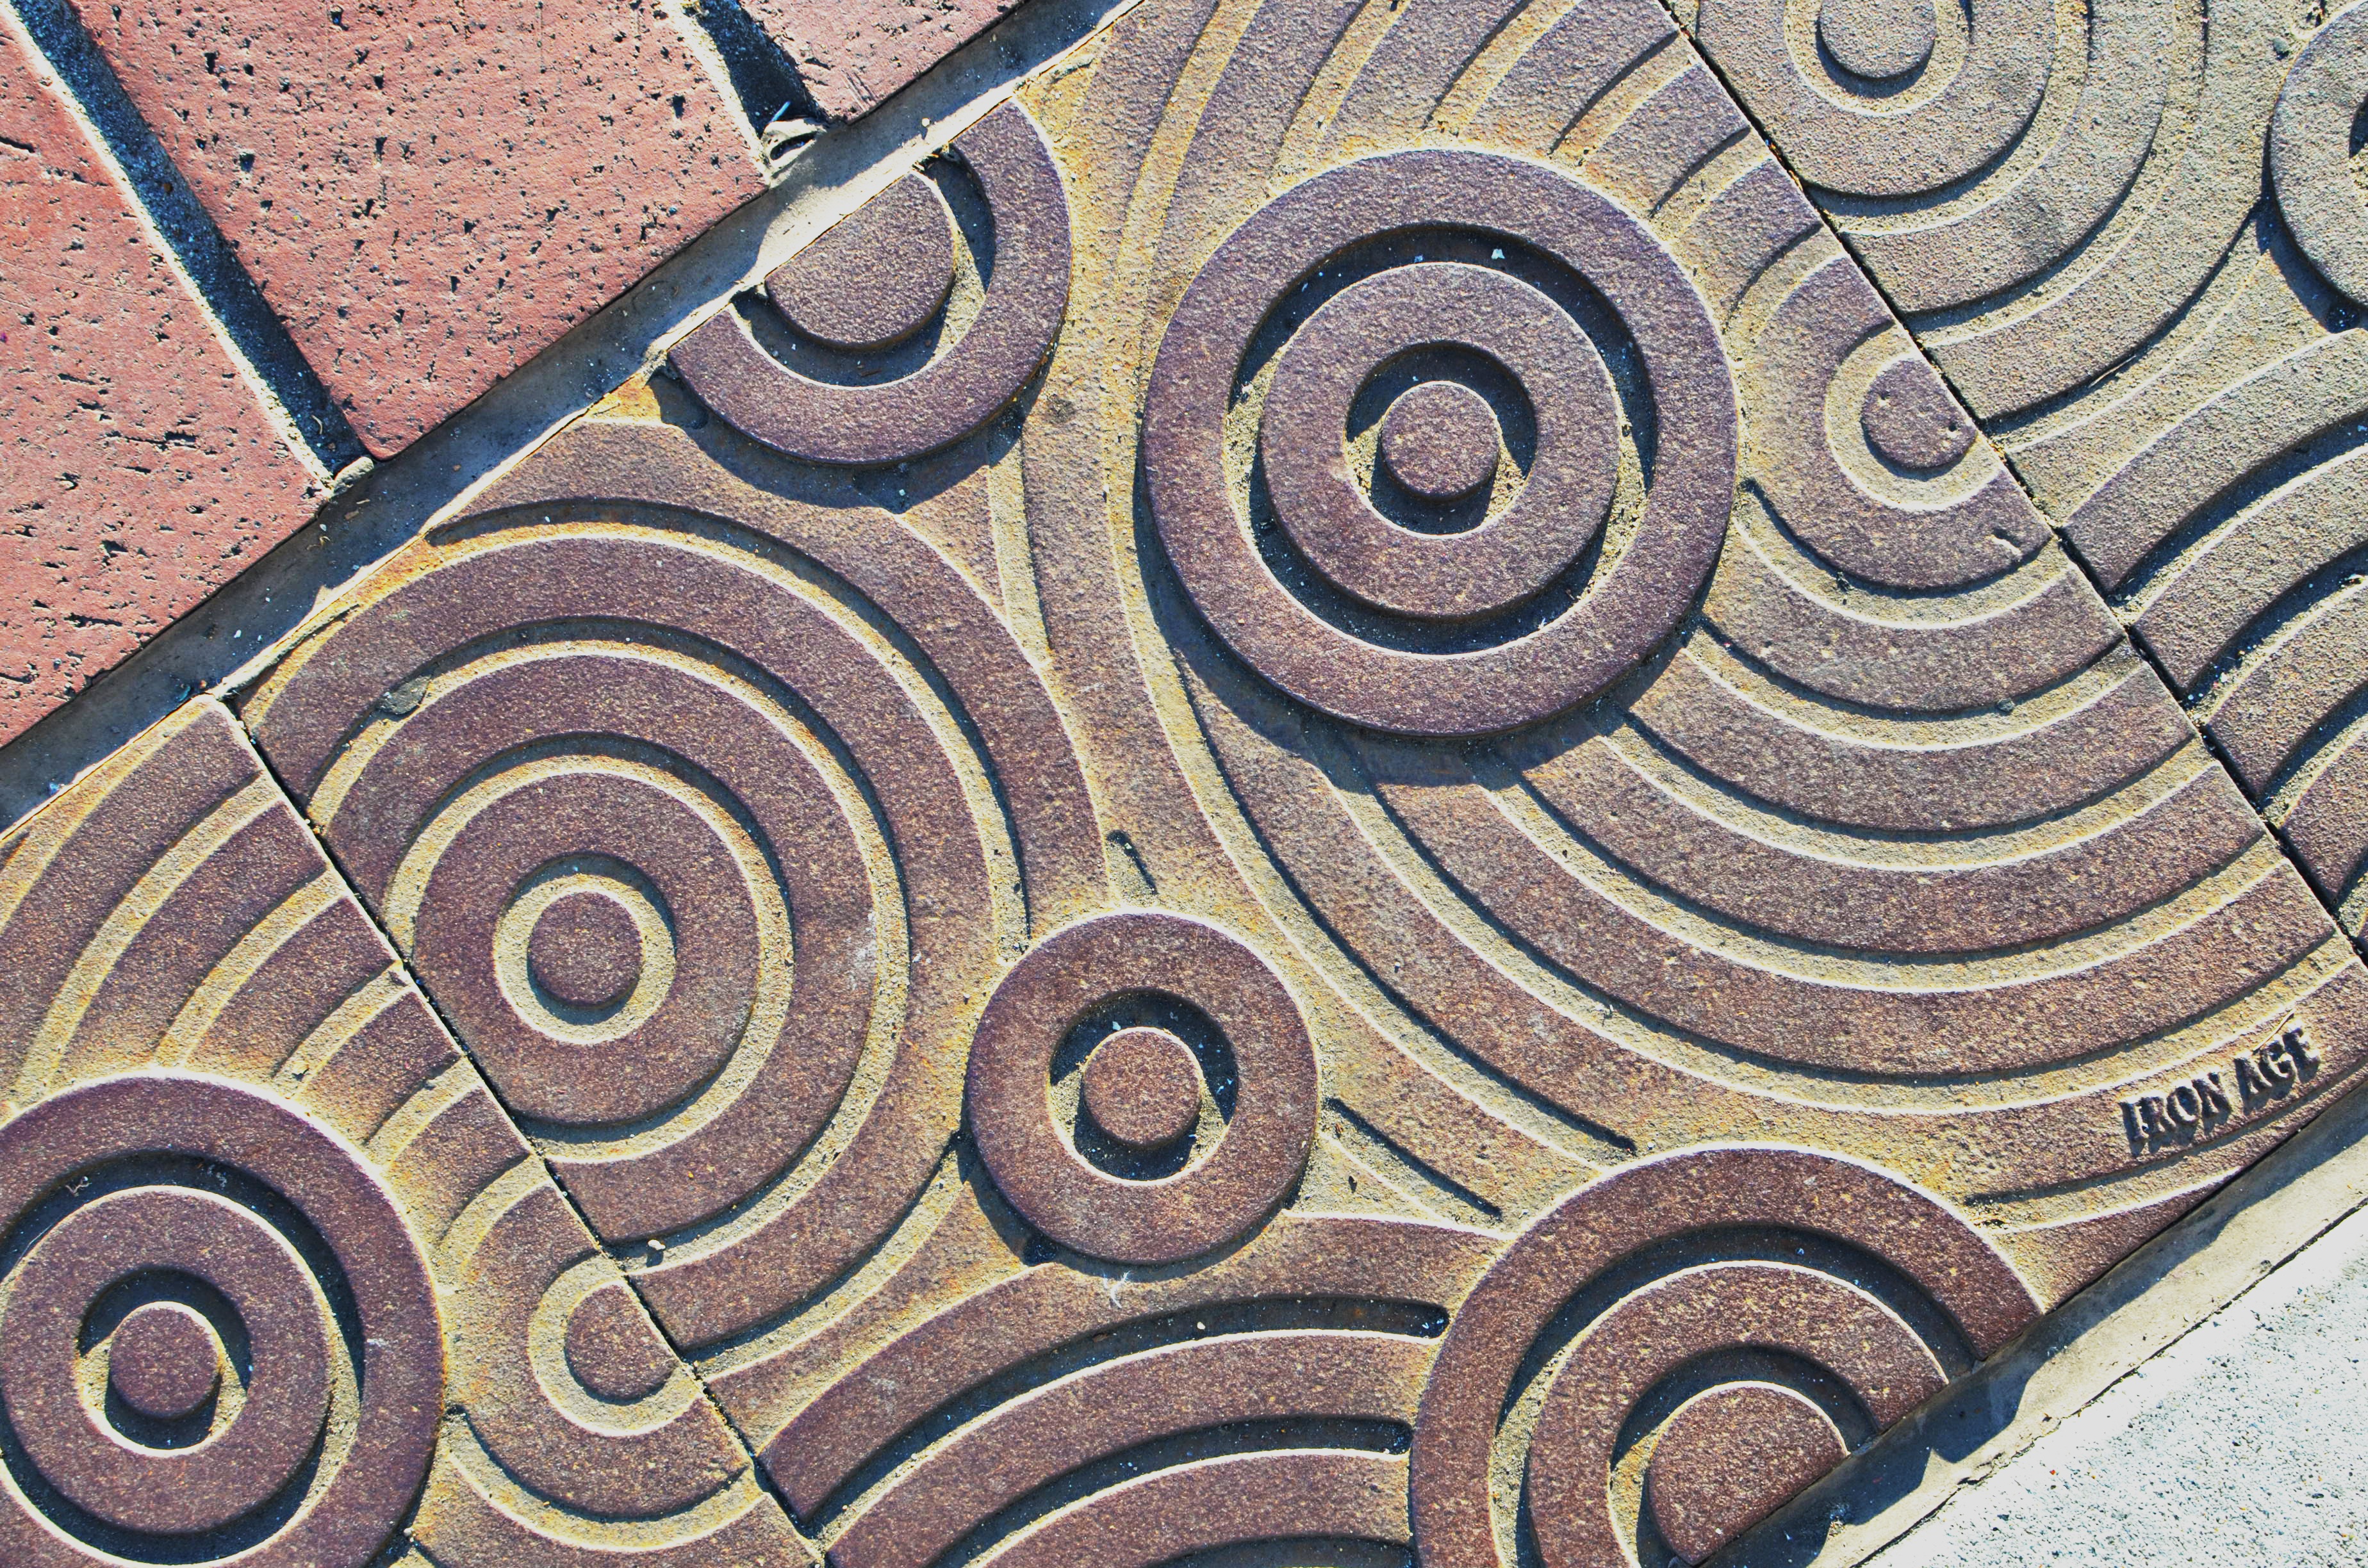
architecture, wood, street, antique, texture, sidewalk, town, old, city, wall, stone, pattern, ancient, brick, decor, circle, art, drawing, design, symmetry, mosaic, carving, shape, flooring, stone carving, ancient history, outdoor structure